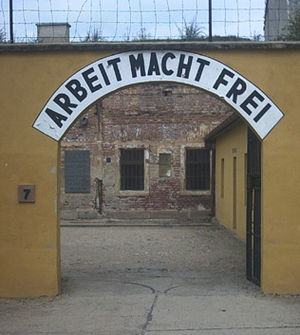
Theresienstadt
Indgangen til "Hof I" i Theresienstadt
Theresienstadt eller Terezín er navnet på en garnisonsby og et fort i Tjekkiet, som under 2. verdenskrig blev anvendt som en tysk koncentrationslejr.